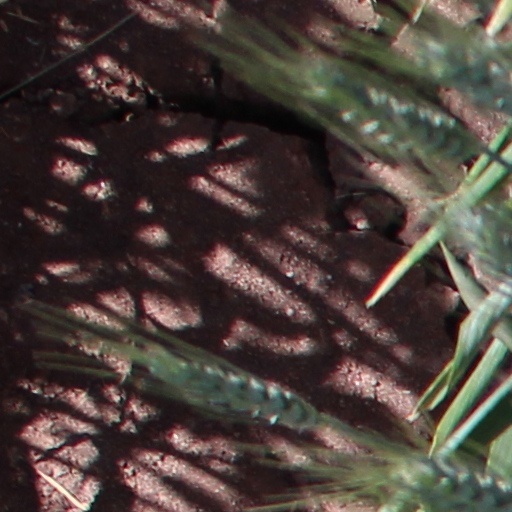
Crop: wheat